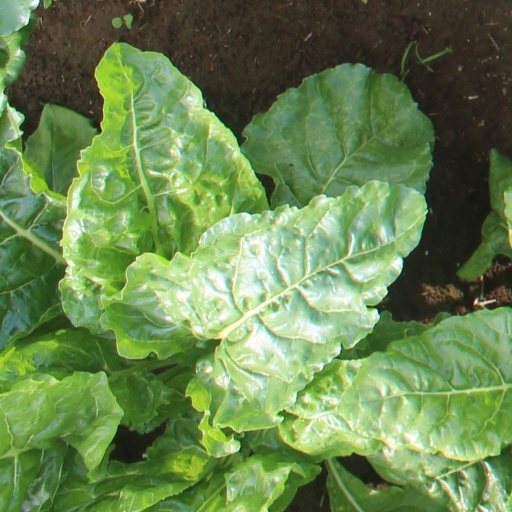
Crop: sugar beet